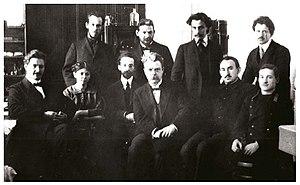
Nikolaï Konstantinovitch Koltsov est un biologiste russe puis soviétique et un pionnier de la génétique moderne. Parmi ses étudiants figuraient Nikolaï Timofeïev-Ressovski, Vladimir Pavlovitch Efroïmson et Nikolaï Doubinine. Il est un des premiers à avoir proposé l'existence de l'acide désoxyribonucléique.